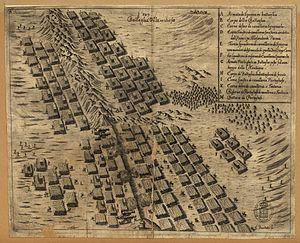
La Bataille de Montes Claros – appelée aussi parfois Bataille de Vila Viçosa – est une célèbre victoire militaire du Portugal sur la Castille qui met fin à la Guerre d'Acclamation.